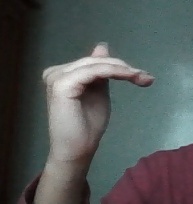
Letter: khaa